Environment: real
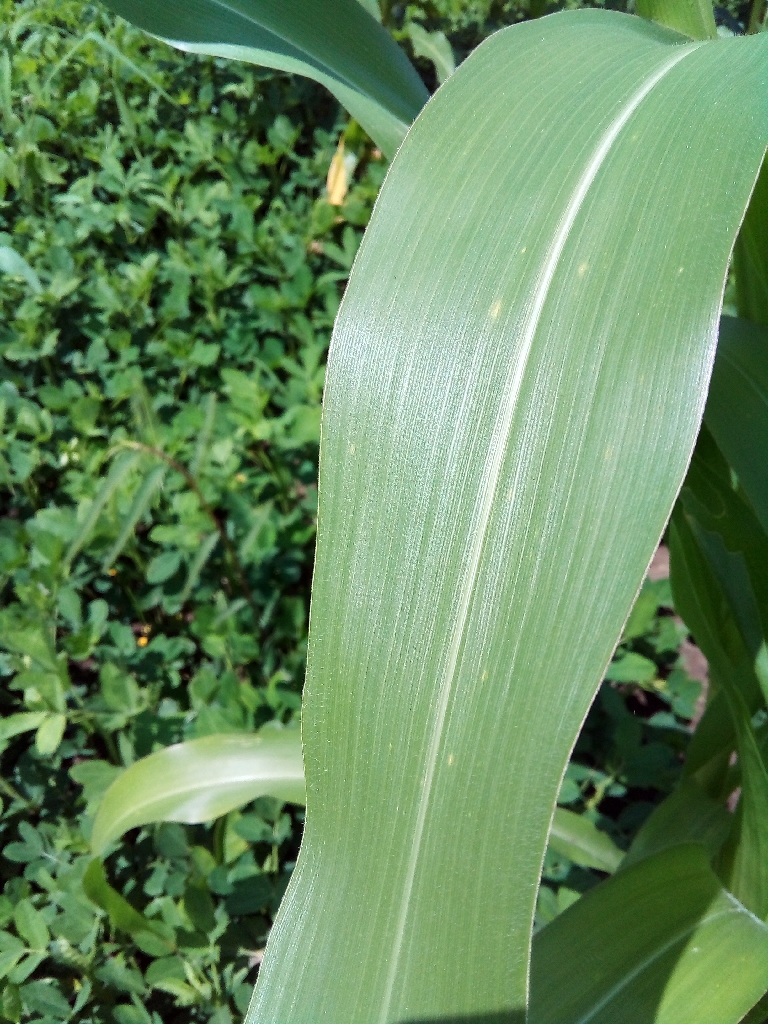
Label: healthy